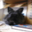
Label: rabbit